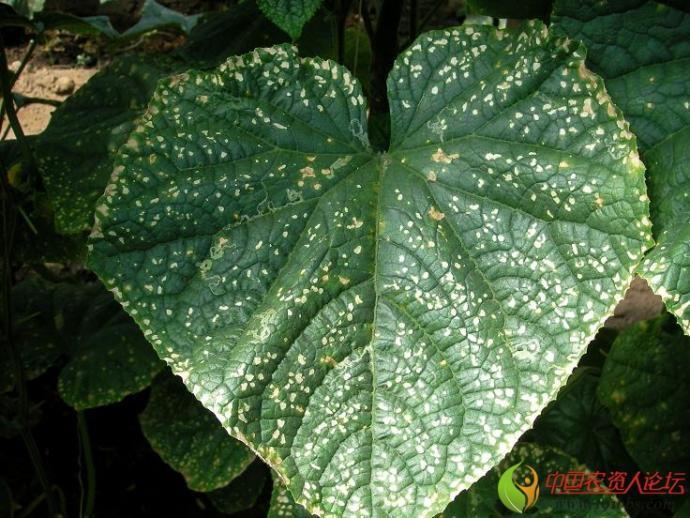
Plant: Cucumber
Disease: cucumber angular leaf spot